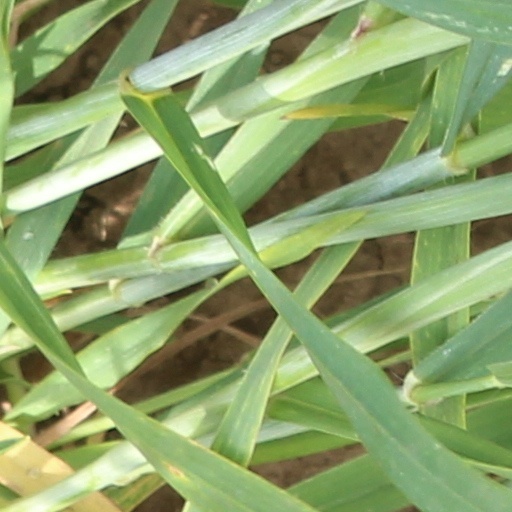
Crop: wheat